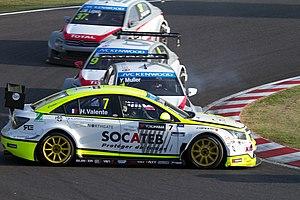
Sa reconversion sur circuit désormais achevée, Sébastien Loeb intègre en 2014 le plateau du Championnat du monde des voitures de tourisme à temps complet en prenant part au débarquement de Citroën Racing dans la discipline. Aux côtés de Yvan Muller, quadruple champion du monde, de José María López et de Ma Qing Hua, il participe à la conquête du sacre Constructeurs par la marque aux chevrons et termine sa saison en troisième position du classement mondial. Parallèlement à cet engagement, il reprend ponctuellement le volant de la Peugeot 208 T16 Pikes Peak dans le cadre du Festival de vitesse de Goodwood, poursuit ses piges récurrentes en Mitjet et fait ses débuts dans les courses sur glace du Trophée Andros.